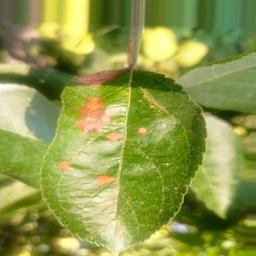
Label: Alternaria